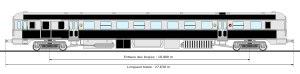
L'X 2051 est un autorail prototype de la Société nationale des chemins de fer français construit en 1954. Produit par l'entreprise Carel et Fouché selon le procédé américain Budd, il est doté d'une caisse en acier inoxydable.